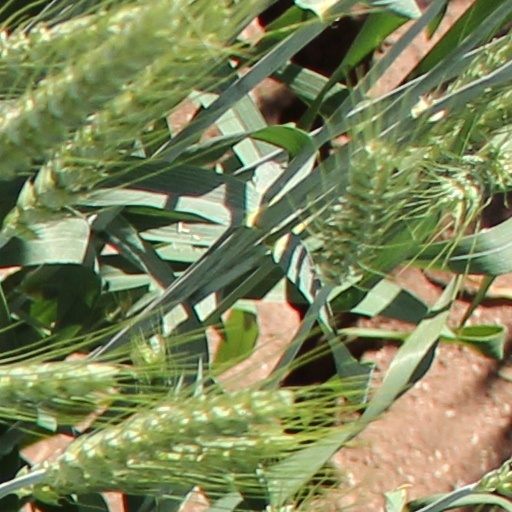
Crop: wheat